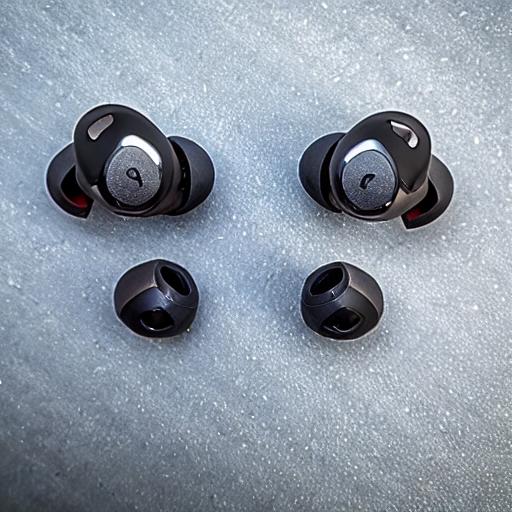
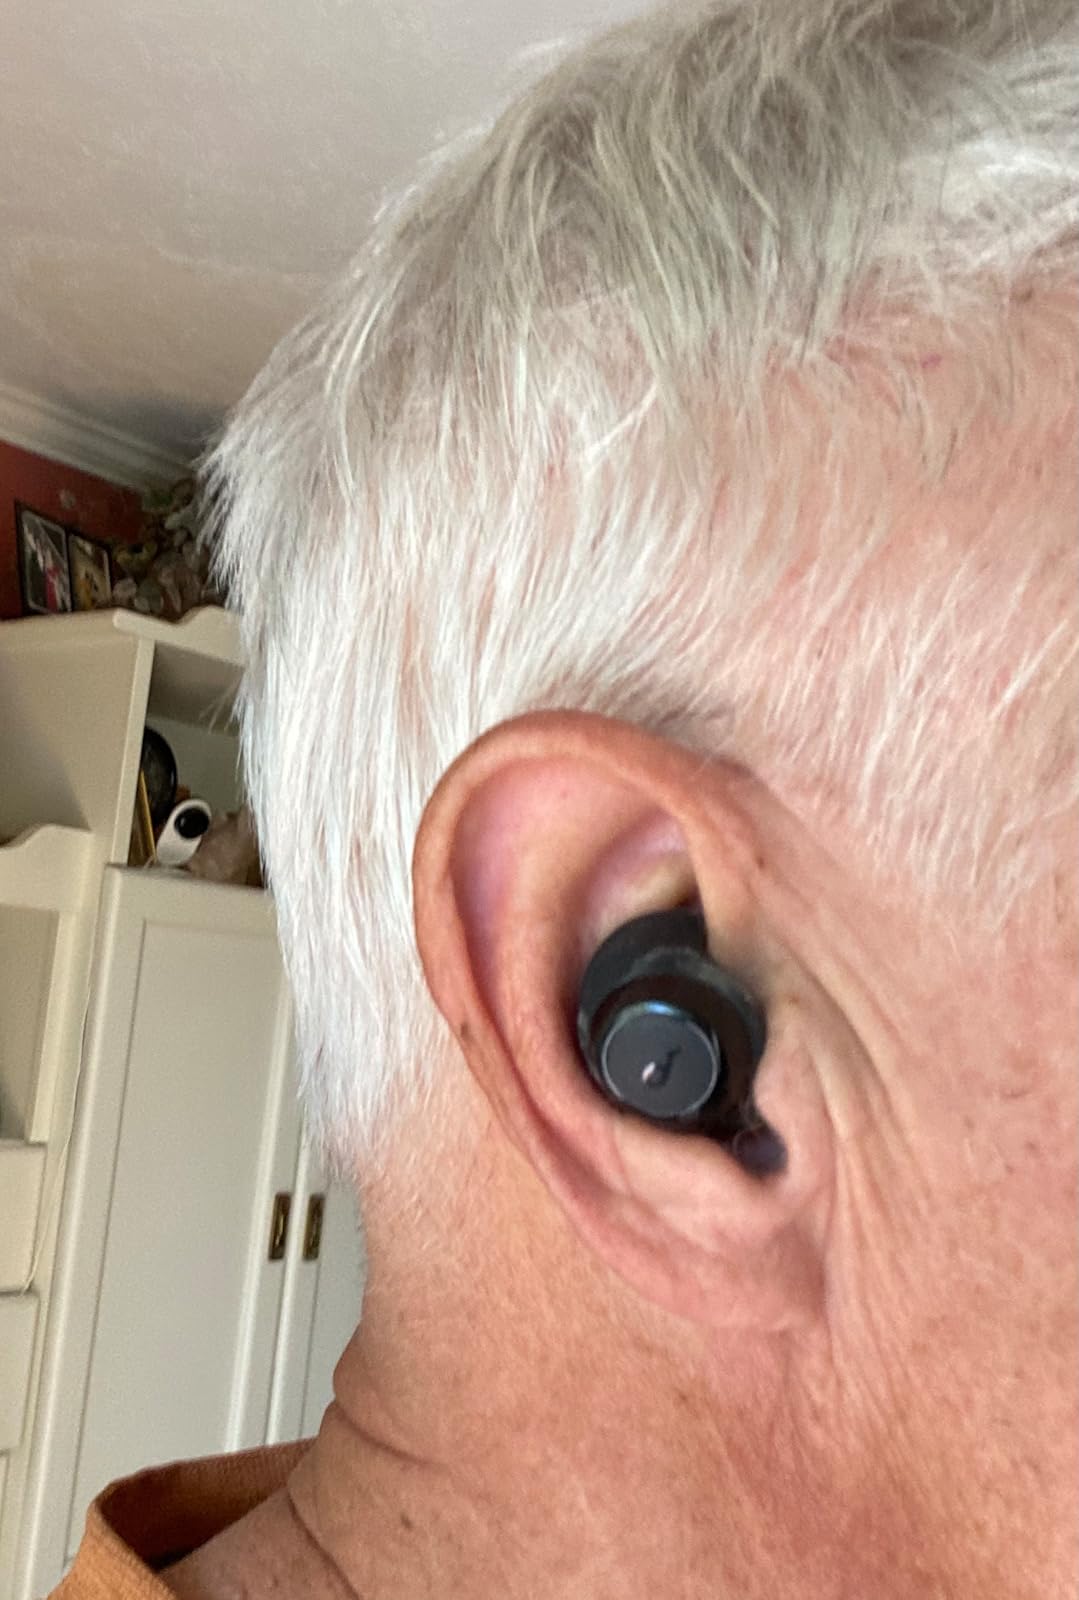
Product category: earbuds
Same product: no